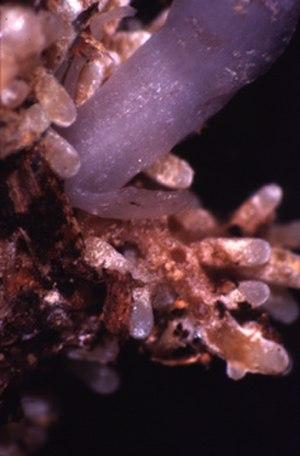
La mycohétérotrophie est une relation symbiotique qui s'établit entre certains types de plantes non chlorophylliennes, des champignons et des arbres voisins, dans laquelle la plante obtient tout ou partie de ses nutriments en établissant un réseau mycorhizien avec le champignon plutôt que par la photosynthèse. Dans cette relation, le mycohétérotrophe est la plante qui établit la symbiose avec son partenaire et il se caractérise par son obligation d'obtenir du carbone à partir de champignons.
Le Monotrope uniflore est une plante herbacée parasite de la famille des Éricacées.